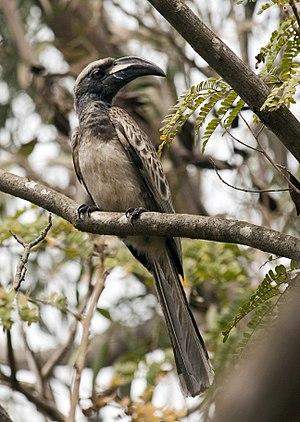
Le Parc forestier et zoologique de Hann est une réserve naturelle du Sénégal située à Dakar, sur la commune d'arrondissement de Hann Bel-Air.
Nombre d'espèces: 663
Cette liste recense les six parcs nationaux et réserves naturelles dédiées à la préservation de la faune et de la flore particulièrement riches du Sénégal.
Le Calao à bec noir est une espèce africaine d'oiseaux appartenant à la famille des Bucerotidae.